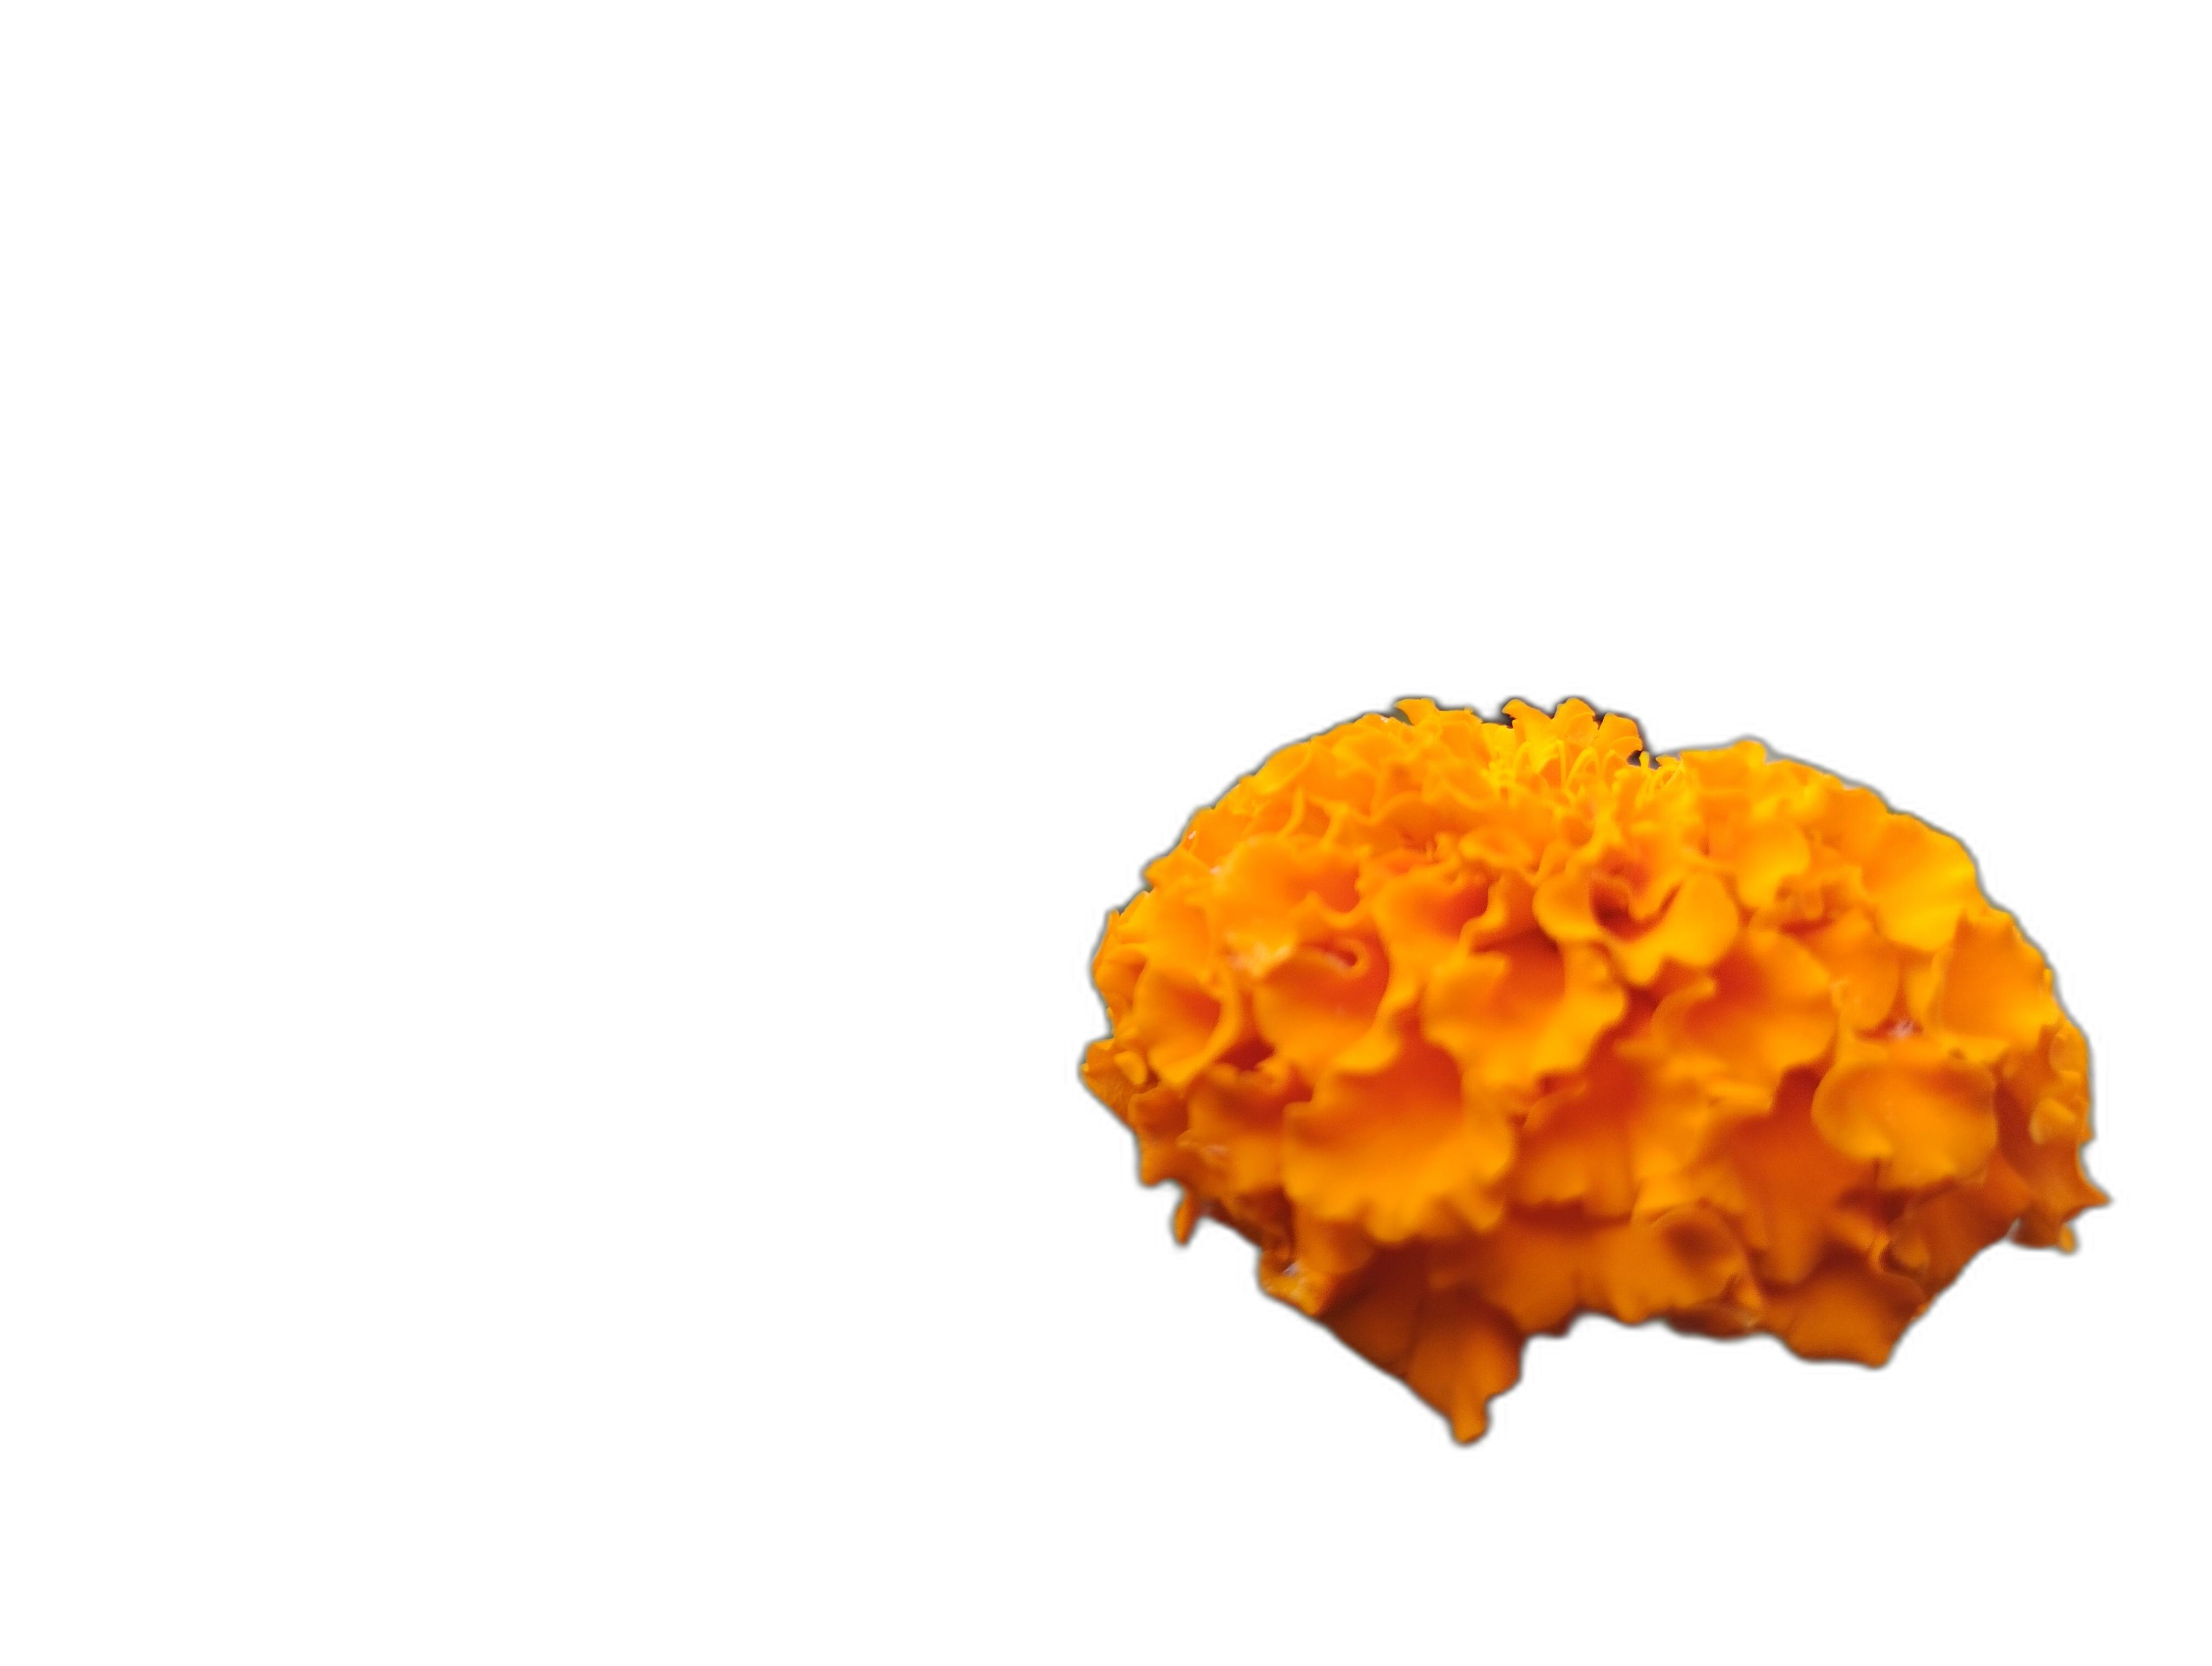
Label: Marigold